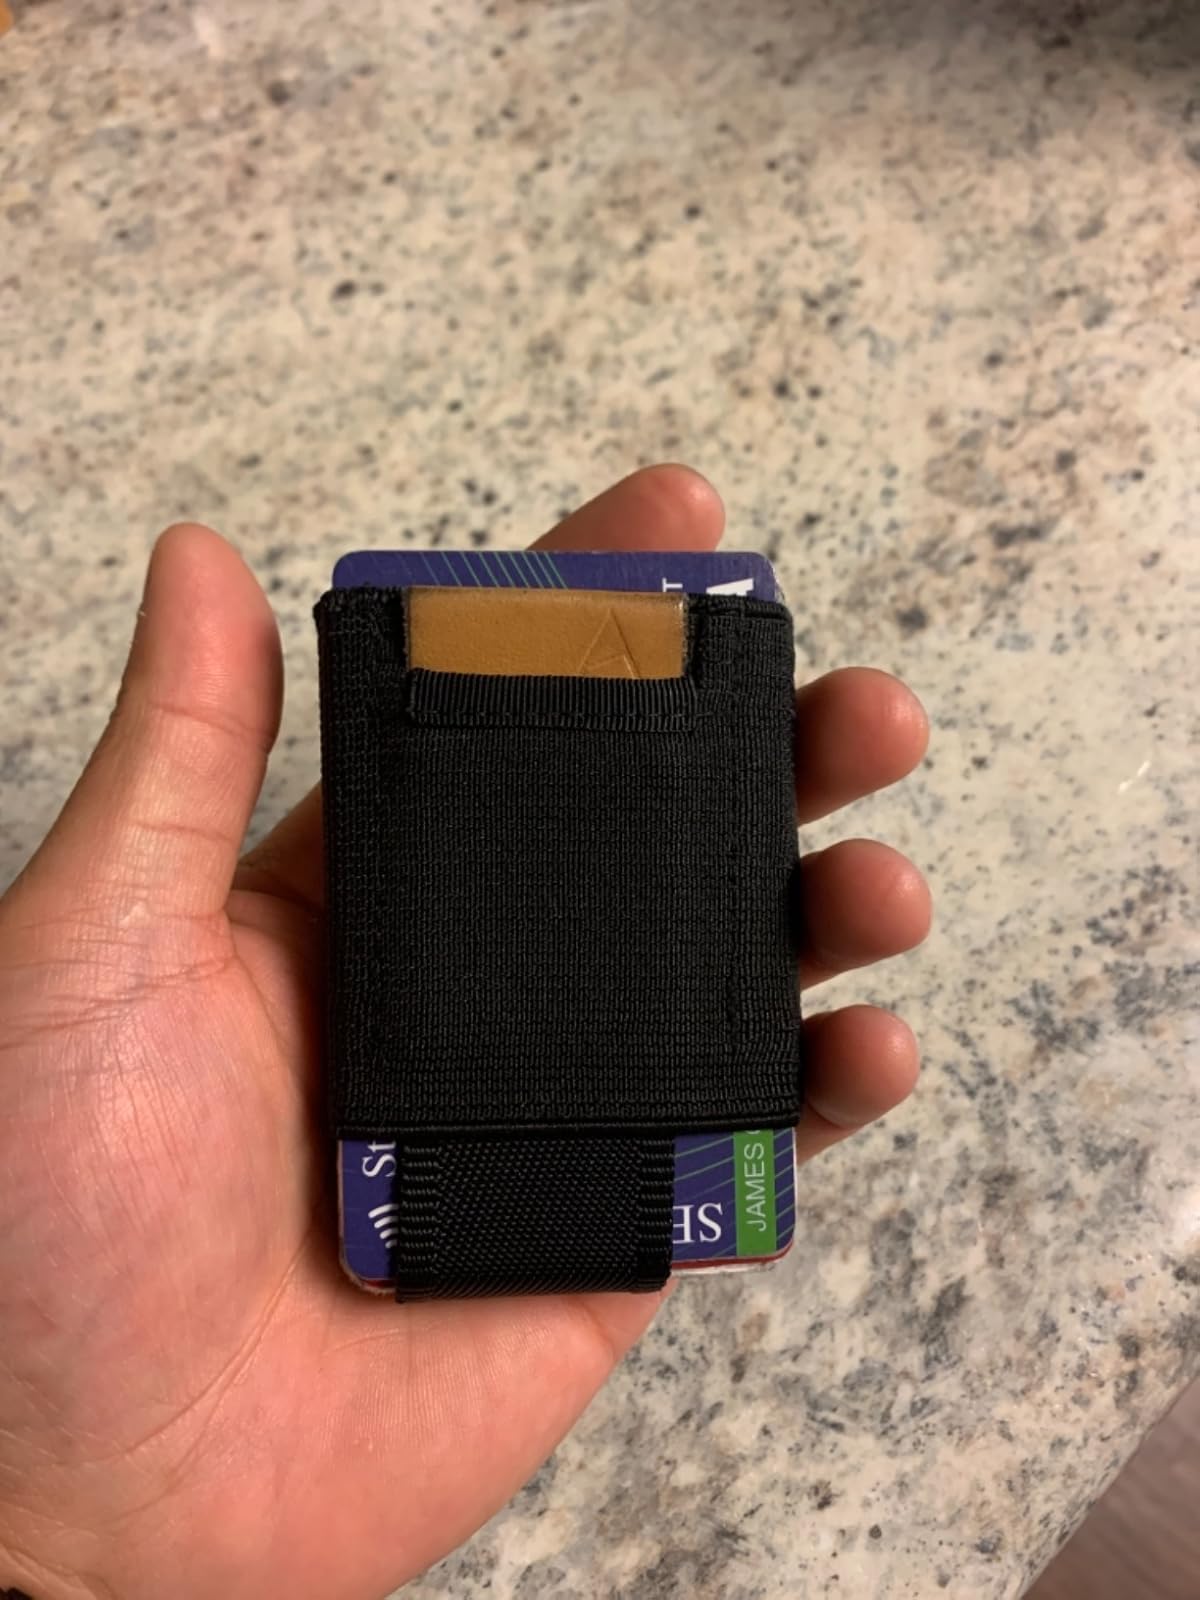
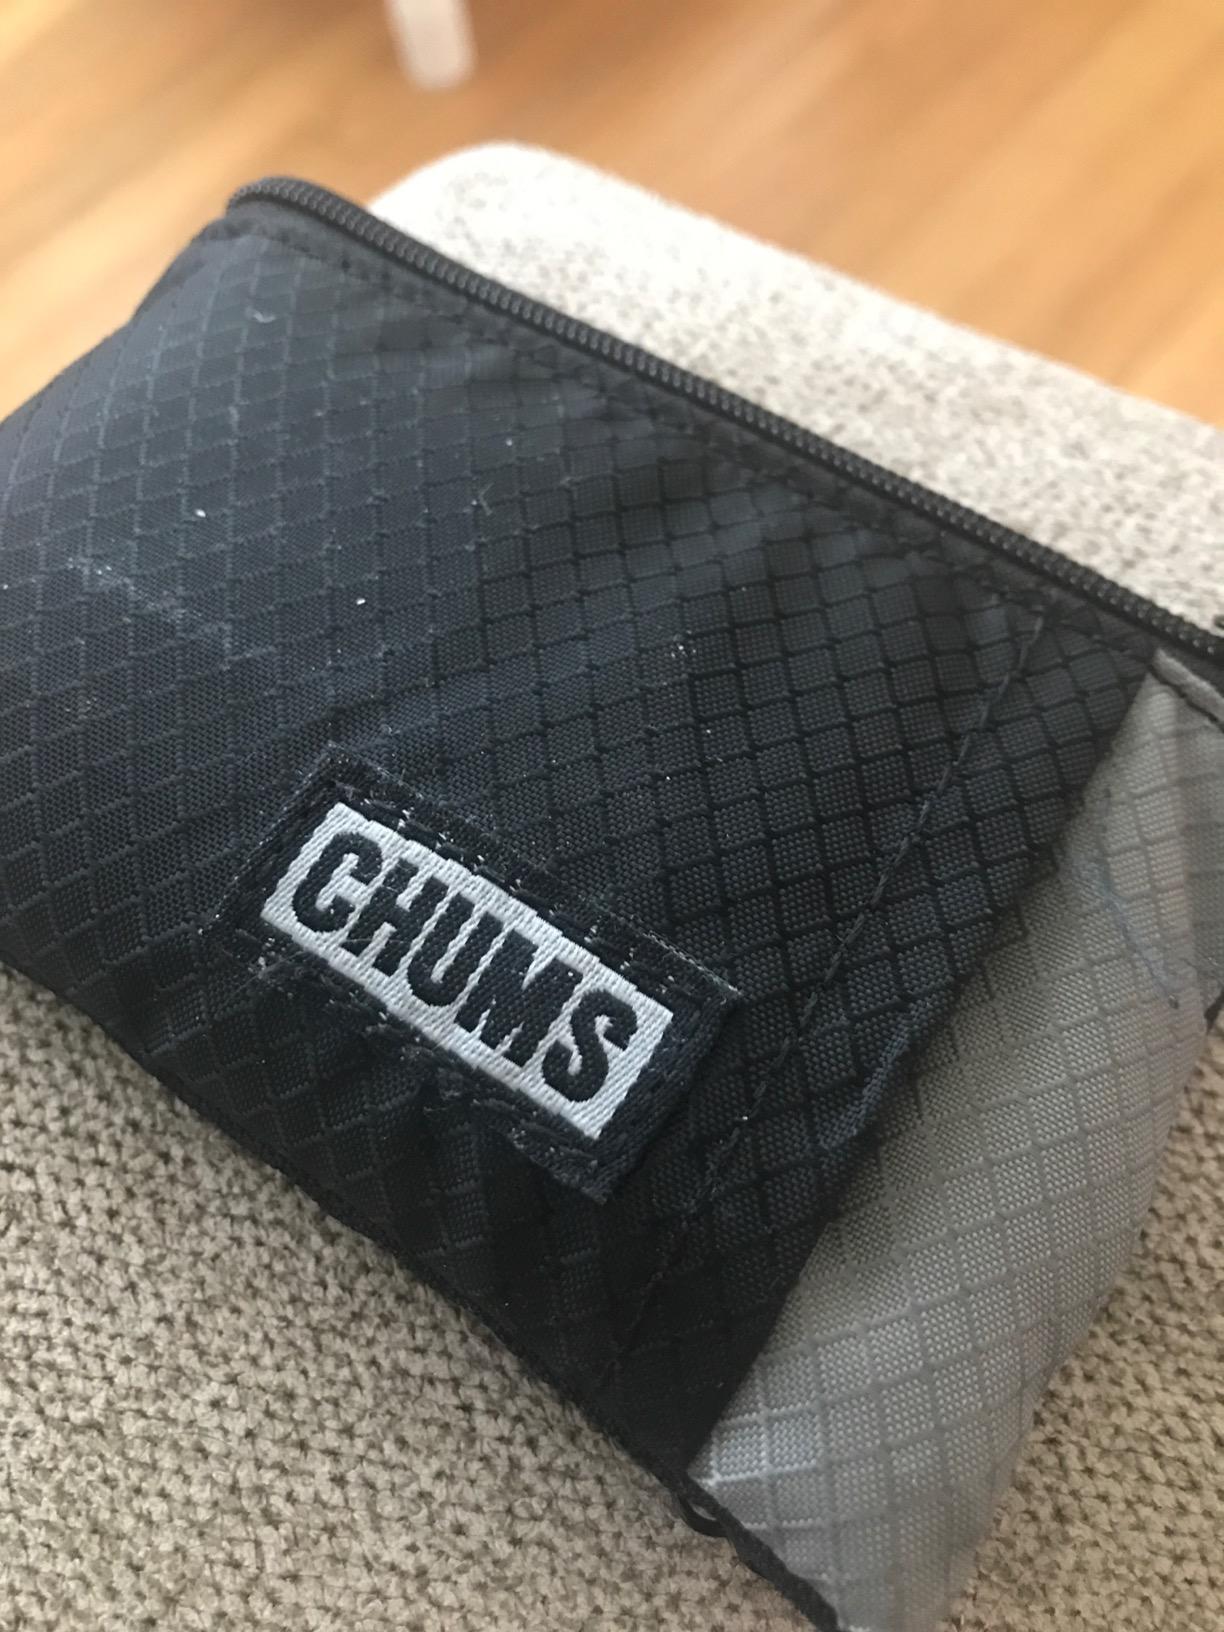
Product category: accessories_wallet
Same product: no